Charles Scarborough

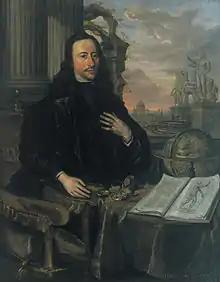
Sir Charles Scarborough

Sir Charles Scarborough or Scarburgh MP FRS FRCP (29 December 1615 – 26 February 1694) was an English physician and mathematician.